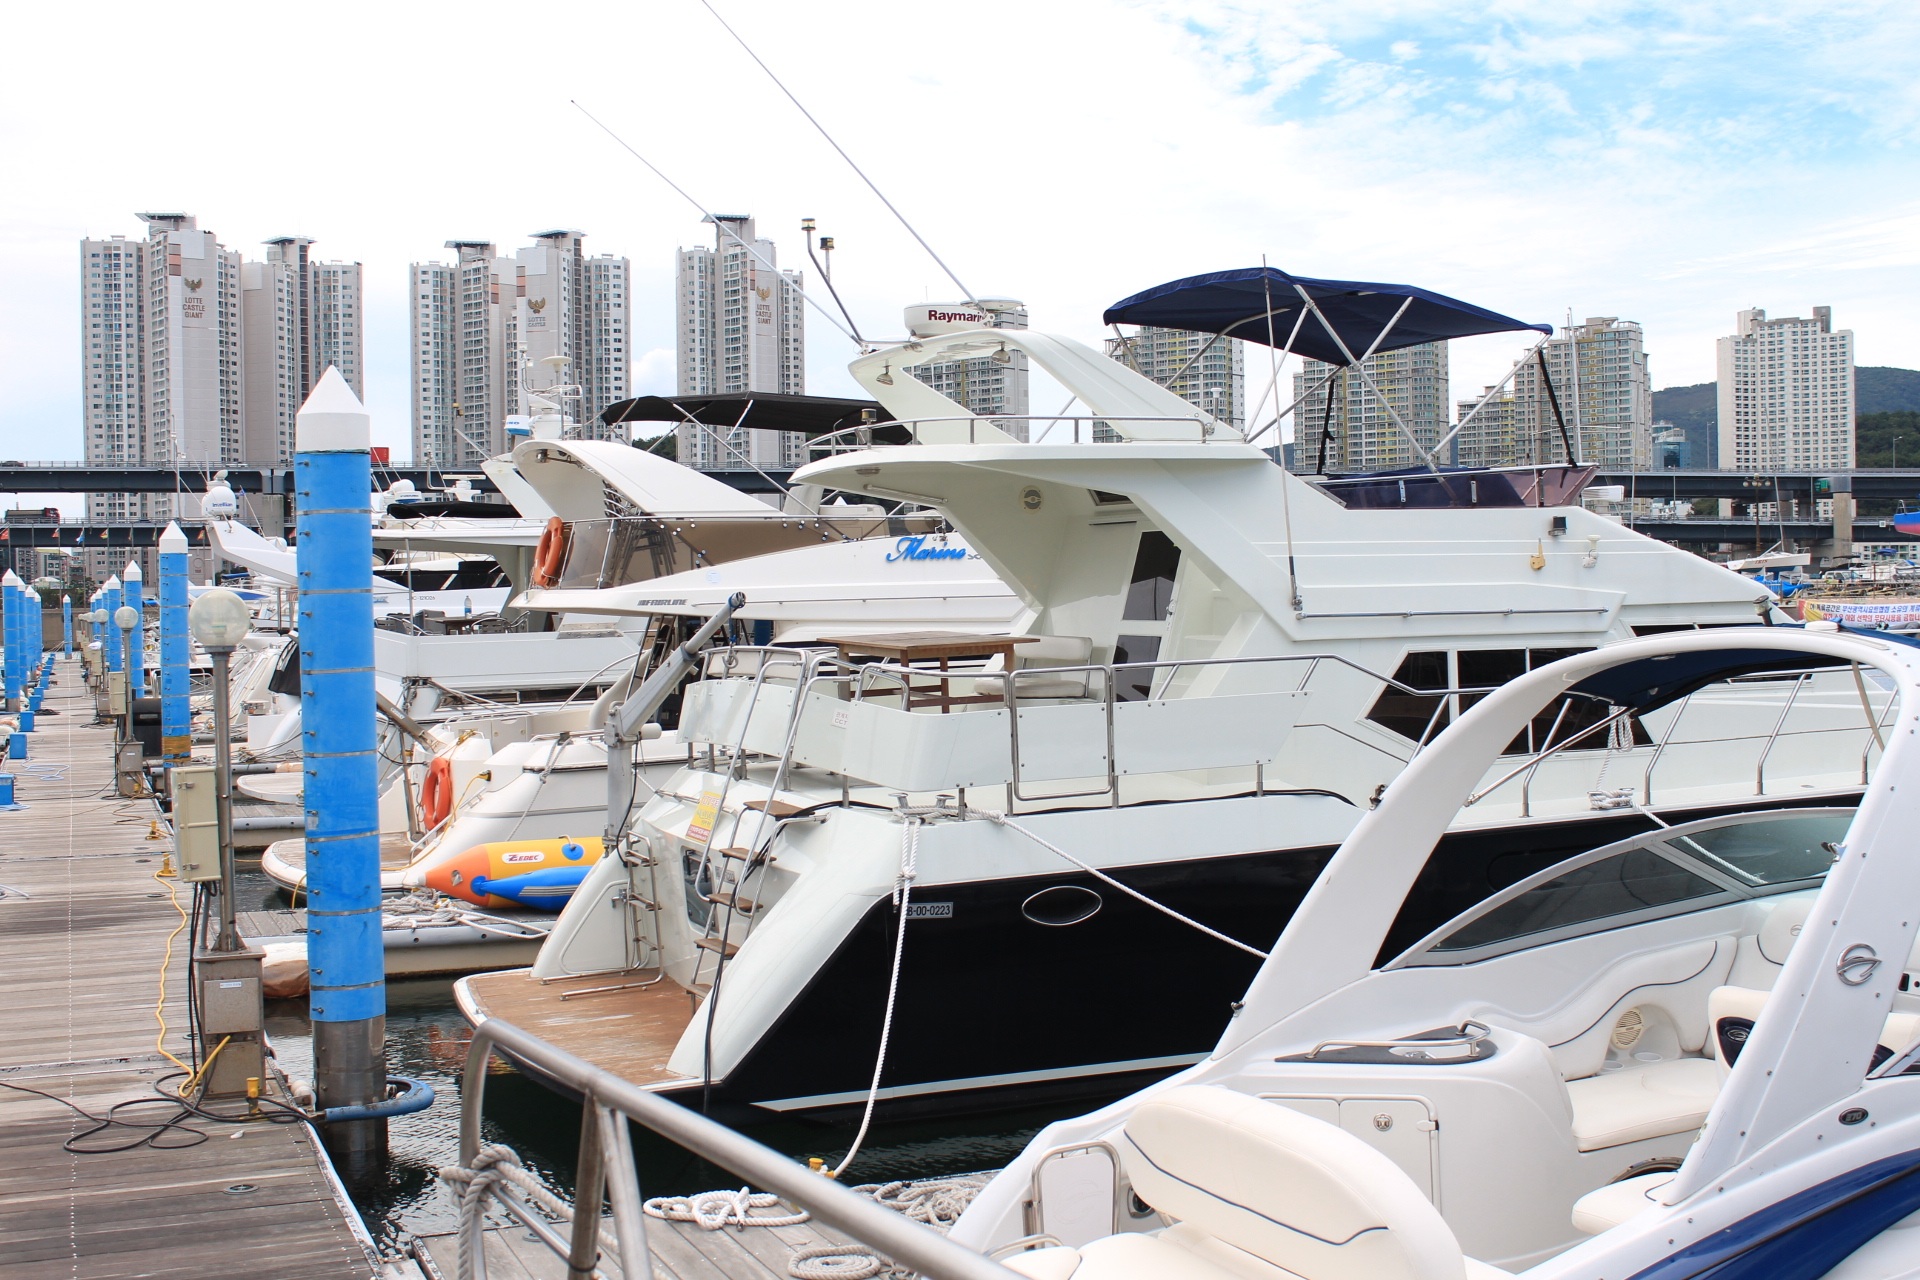
dock, boat, ship, vehicle, mast, yacht, marina, port, watercraft, busan, ecosystem, voyage, catamaran, passenger ship, luxury yacht